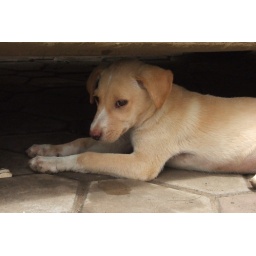
Stray puppy under a car